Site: brandenburg
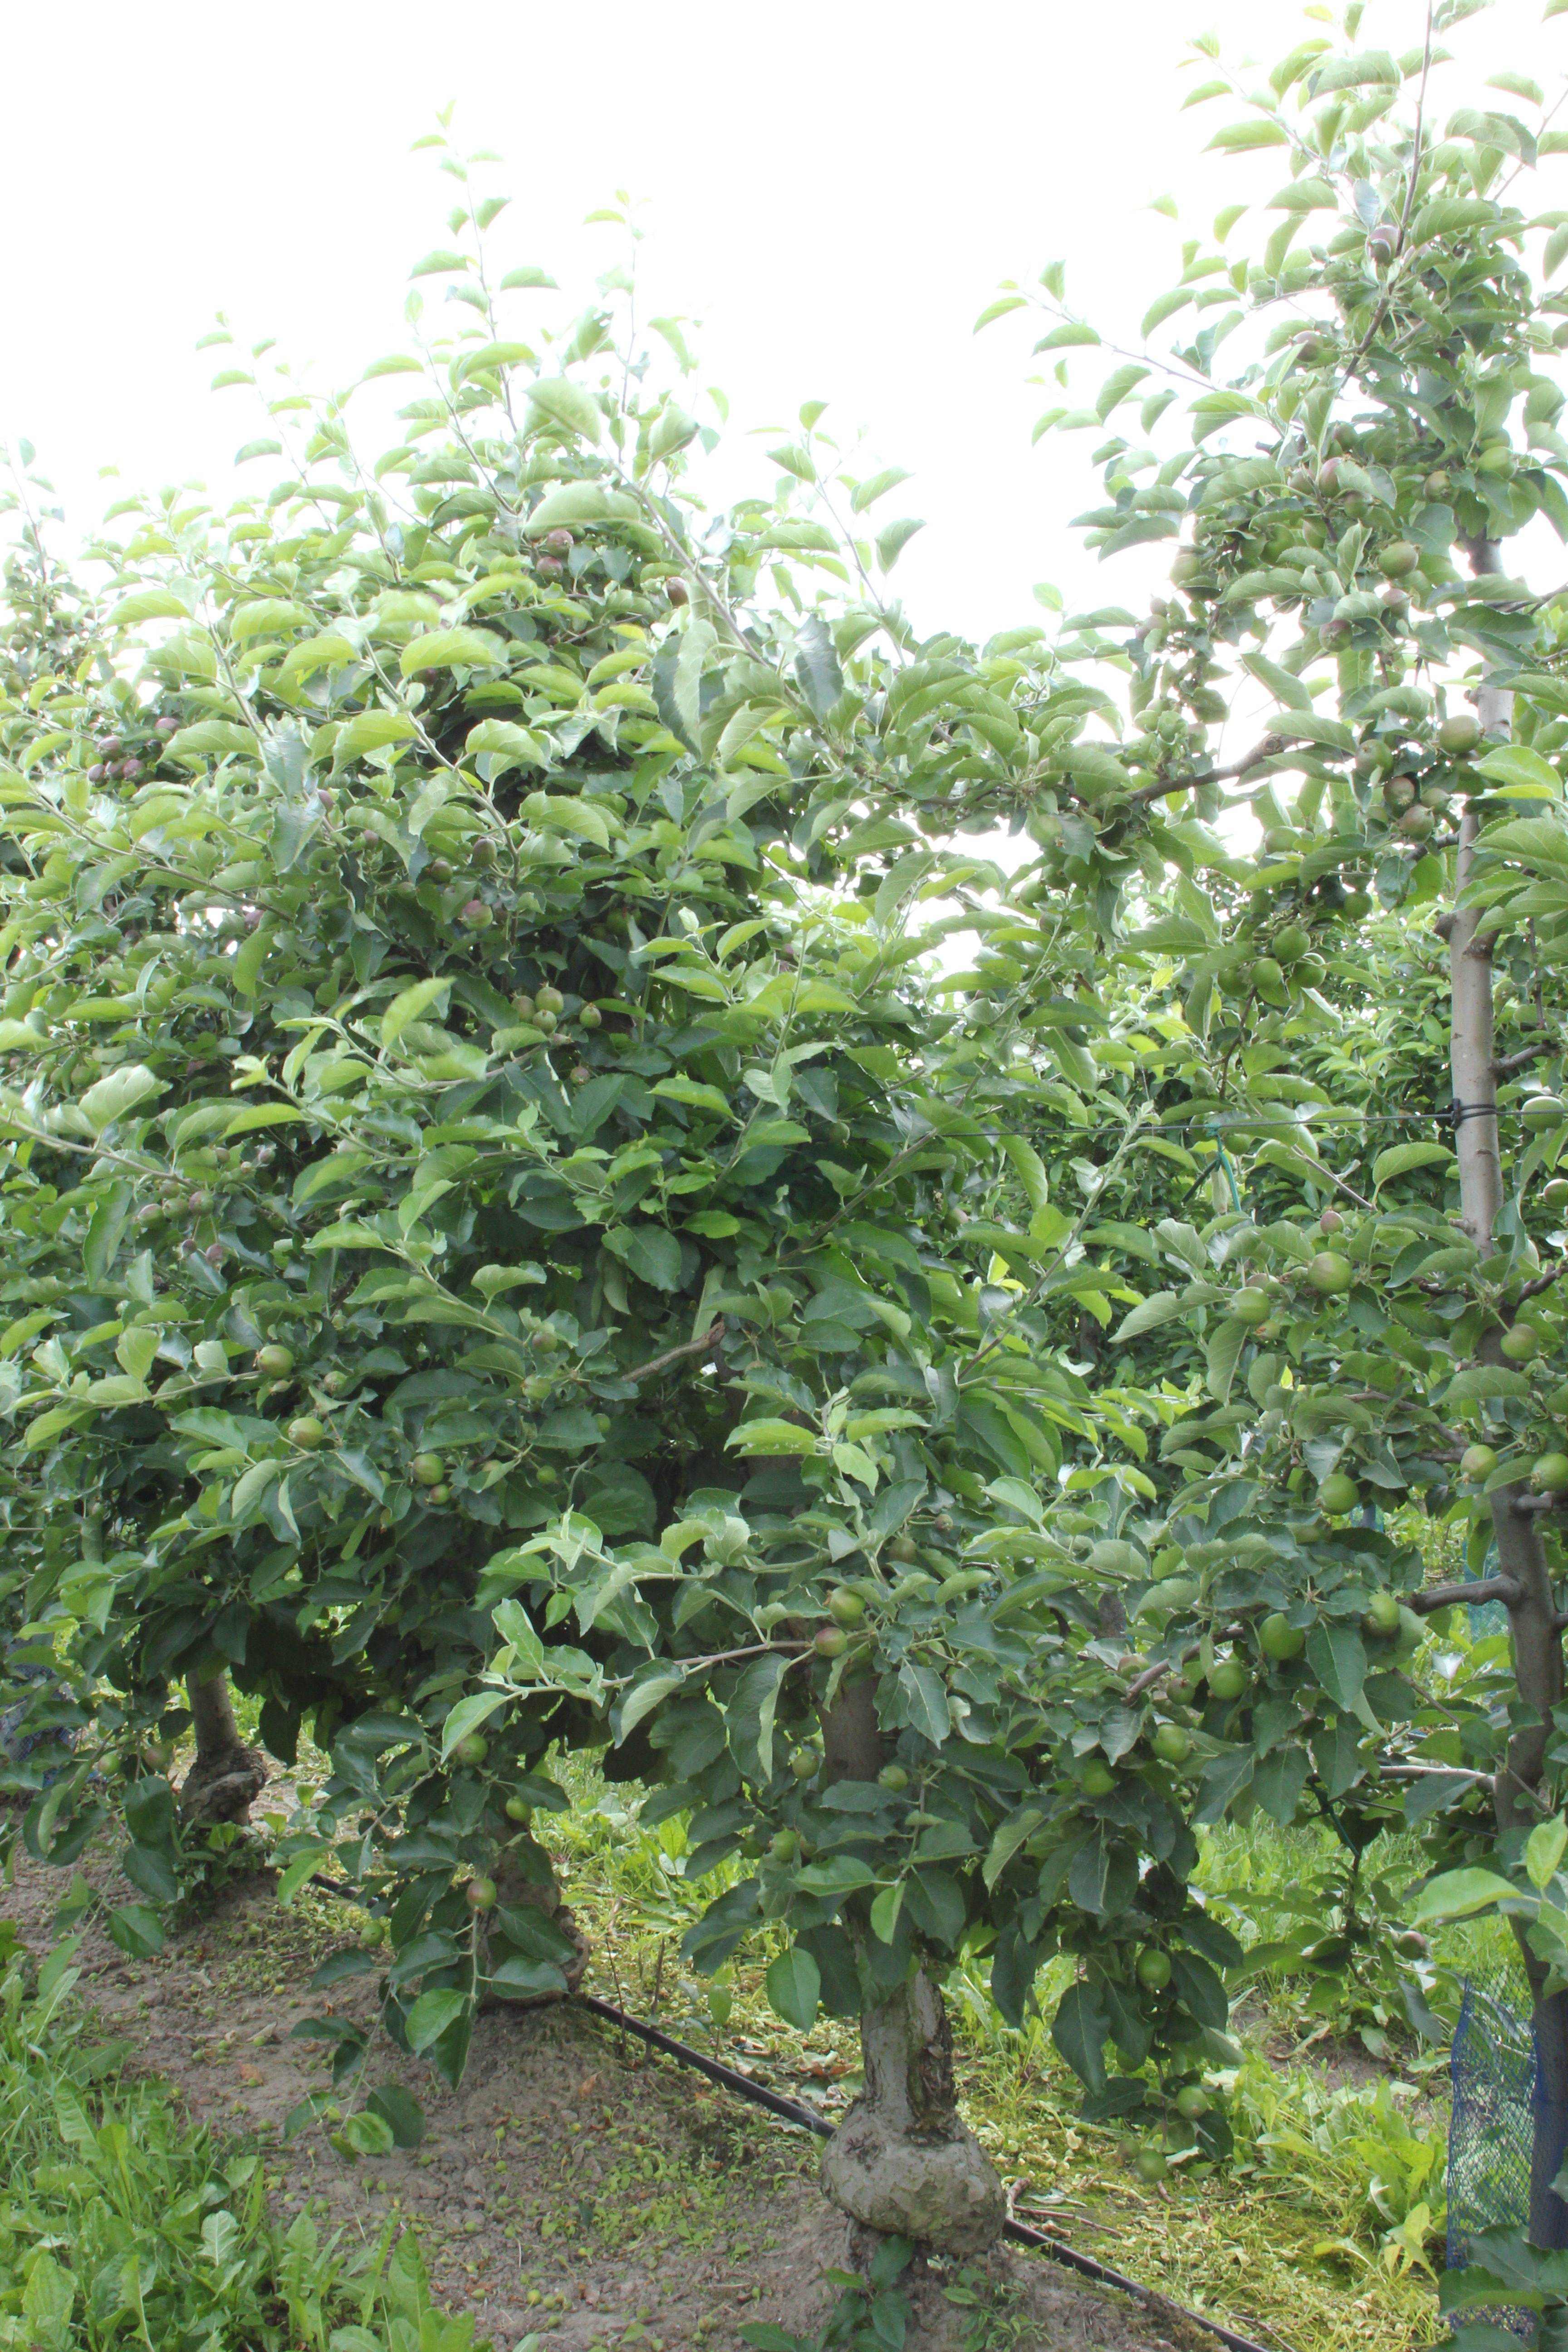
Growth stage (BBCH 73): Development of fruit